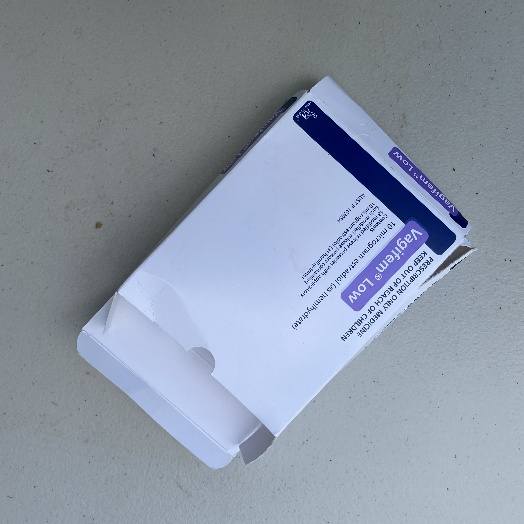
Label: Cardboard